Wall Street station (IRT Broadway–Seventh Avenue Line)

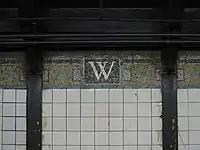
Mosaic on the wall

As part of the Dual Contracts, the New York City Public Service Commission planned to split the original IRT system into three segments: two north-south lines, carrying through trains over the Lexington Avenue and Broadway–Seventh Avenue Lines, and a west-east shuttle under 42nd Street. This would form a roughly H-shaped system. The Dual Contracts entailed building the IRT Broadway–Seventh Avenue Line south of Times Square–42nd Street. South of the Chambers Street station, the line was to split into two branches, one of which would travel under Park Place and William Street to the Clark Street Tunnel in Brooklyn. The Brooklyn branch was to have a station at William and Fulton Streets. Before the Dual Contracts were signed, many business owners on William Street had opposed the construction of a subway line there, claiming that the subway's construction could damage buildings because the street only measured wide. The New York Supreme Court, Appellate Division, approved the William Street subway in February 1913. The William Street subway was to be a two-track line; the Public Service Commission originally planned to place one track above the other but, by July 1914, had decided to build both tracks on one level. The tunnel was to measure wide, except the stations on Fulton Street and Wall Street, which were to measure wide.